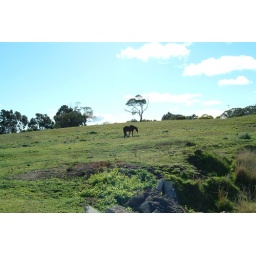
horse in field in ferretting